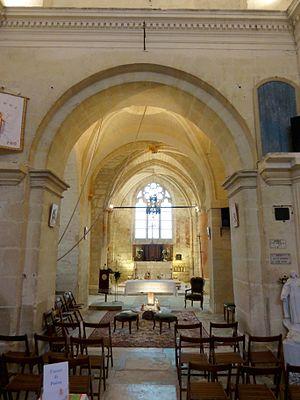
Nef, arc triomphal.
L'église Saint-Rieul est une église catholique paroissiale située à Brenouille, en France. C'est l'une des très rares églises dédiées au premier évêque de Senlis, saint Rieul, qui subsistent dans la région. Les parties les plus anciennes de l'édifice actuel remontent au milieu du XIIᵉ siècle. Ce sont la croisée du transept et le croisillon nord. Les remaniements et agrandissements successifs ont donné à l'édifice un caractère disparate, ce qui fait en partie son intérêt. Le croisillon nord et la chapelle latérale au nord du chœur datent en effet de la fin du XIIᵉ siècle, et le chœur-halle de deux fois deux travées du XIVᵉ siècle. Ces parties affichent de différents stades de l'architecture gothique. La nef et les bas-côtés ont été remplacés par un complexe de style classique au cours des années 1780, et achevés quelques mois avant la Révolution française. L'église Saint-Rieul a été inscrite aux monuments historiques par arrêté du 2 avril 1927, et restaurée en 1962. Elle est affiliée à la paroisse Sainte-Maxence de Pont-Sainte-Maxence.